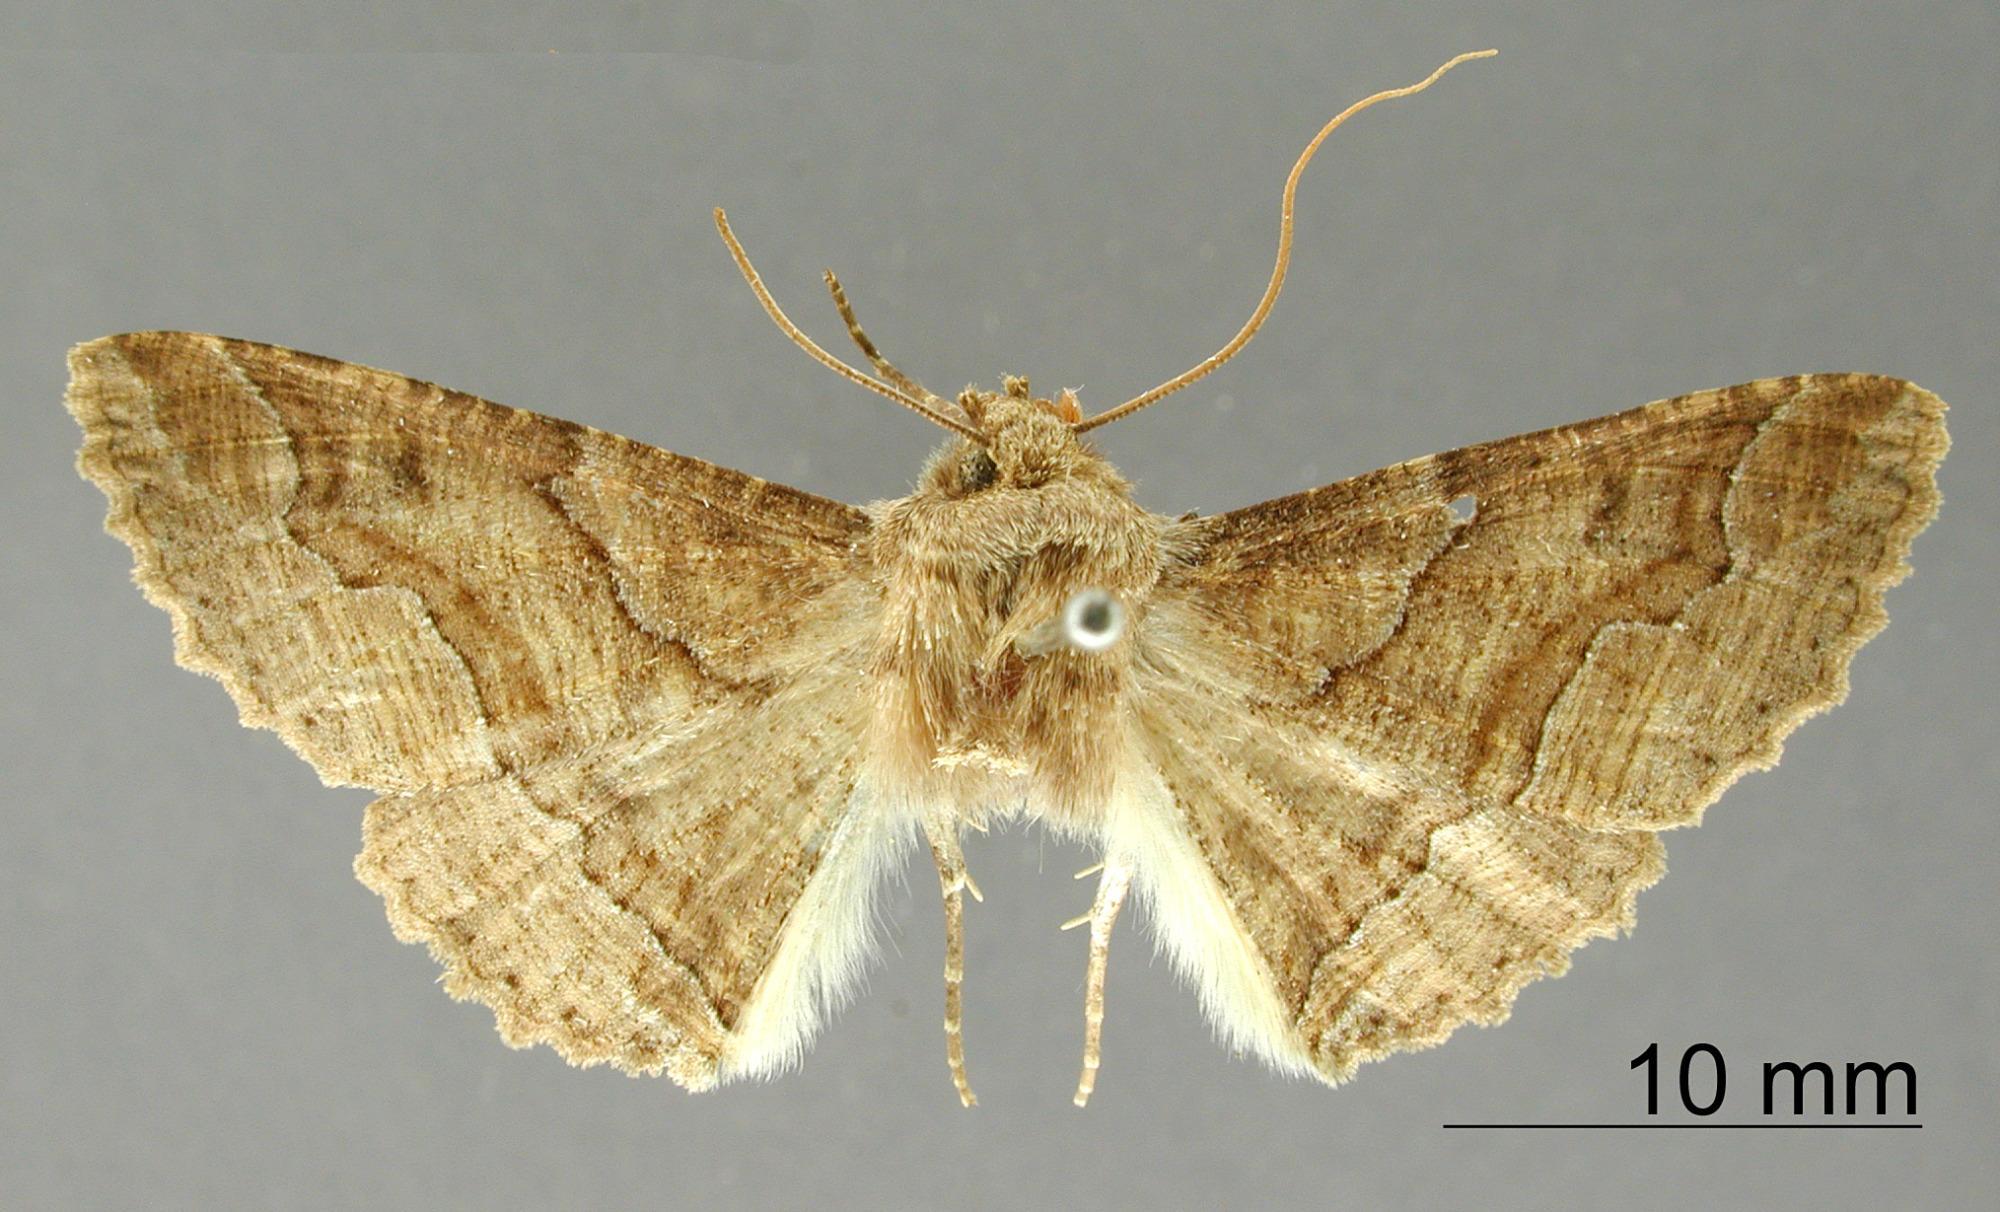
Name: Melipotis lenosa
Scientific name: Melipotis lenosa Dognin, 1894
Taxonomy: Animalia, Arthropoda, Insecta, Lepidoptera, Geometridae, Ennominae
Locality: Environs de Loja, Ecuador, Ecuador